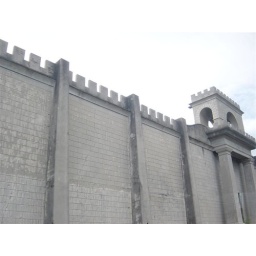
Original fortress wall near the Ozama river